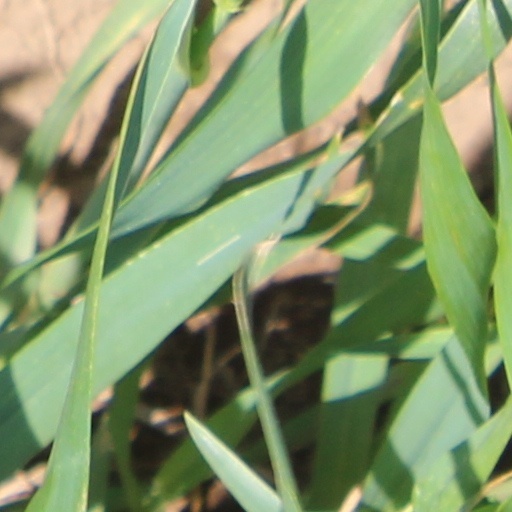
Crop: wheat